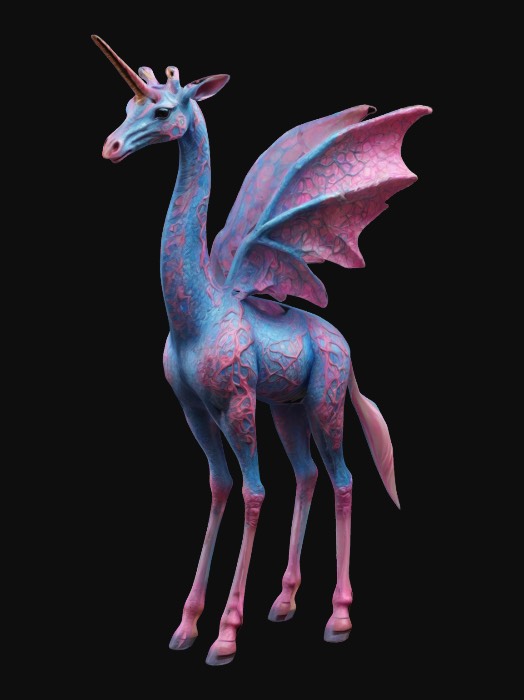
미적 점수 (1~10점): 7